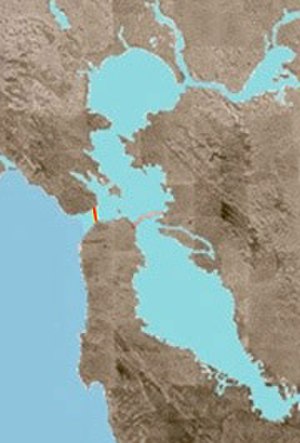
Golden Gate-broen
Broen, markeret med kraftig rød.
Golden Gate-broen er en hængebro, der spænder over Golden Gate-udmundingen af San Francisco-bugten i Stillehavet. Den forbinder San Francisco på den nordlige spids af San Francisco-halvøen med Marin County, som en del af U.S. Highway 101 og California State Highway 1.